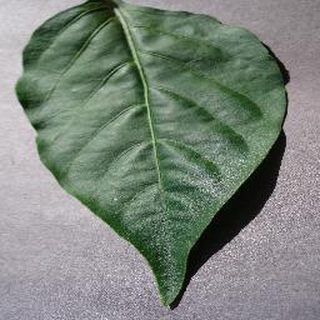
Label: healthy_bell_pepper